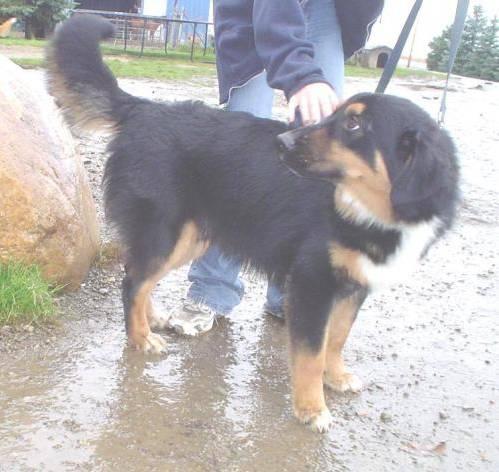
dog